Wernicke–Korsakoff syndrome

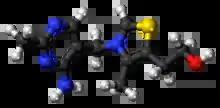
Thiamine

Wernicke–Korsakoff syndrome (WKS), colloquially referred to as wet brain syndrome, is the combined presence of Wernicke encephalopathy (WE) and Korsakoff syndrome. Due to the close relationship between these two disorders, people with either are usually diagnosed with WKS as a single syndrome. It mainly causes vision changes, ataxia and impaired memory.